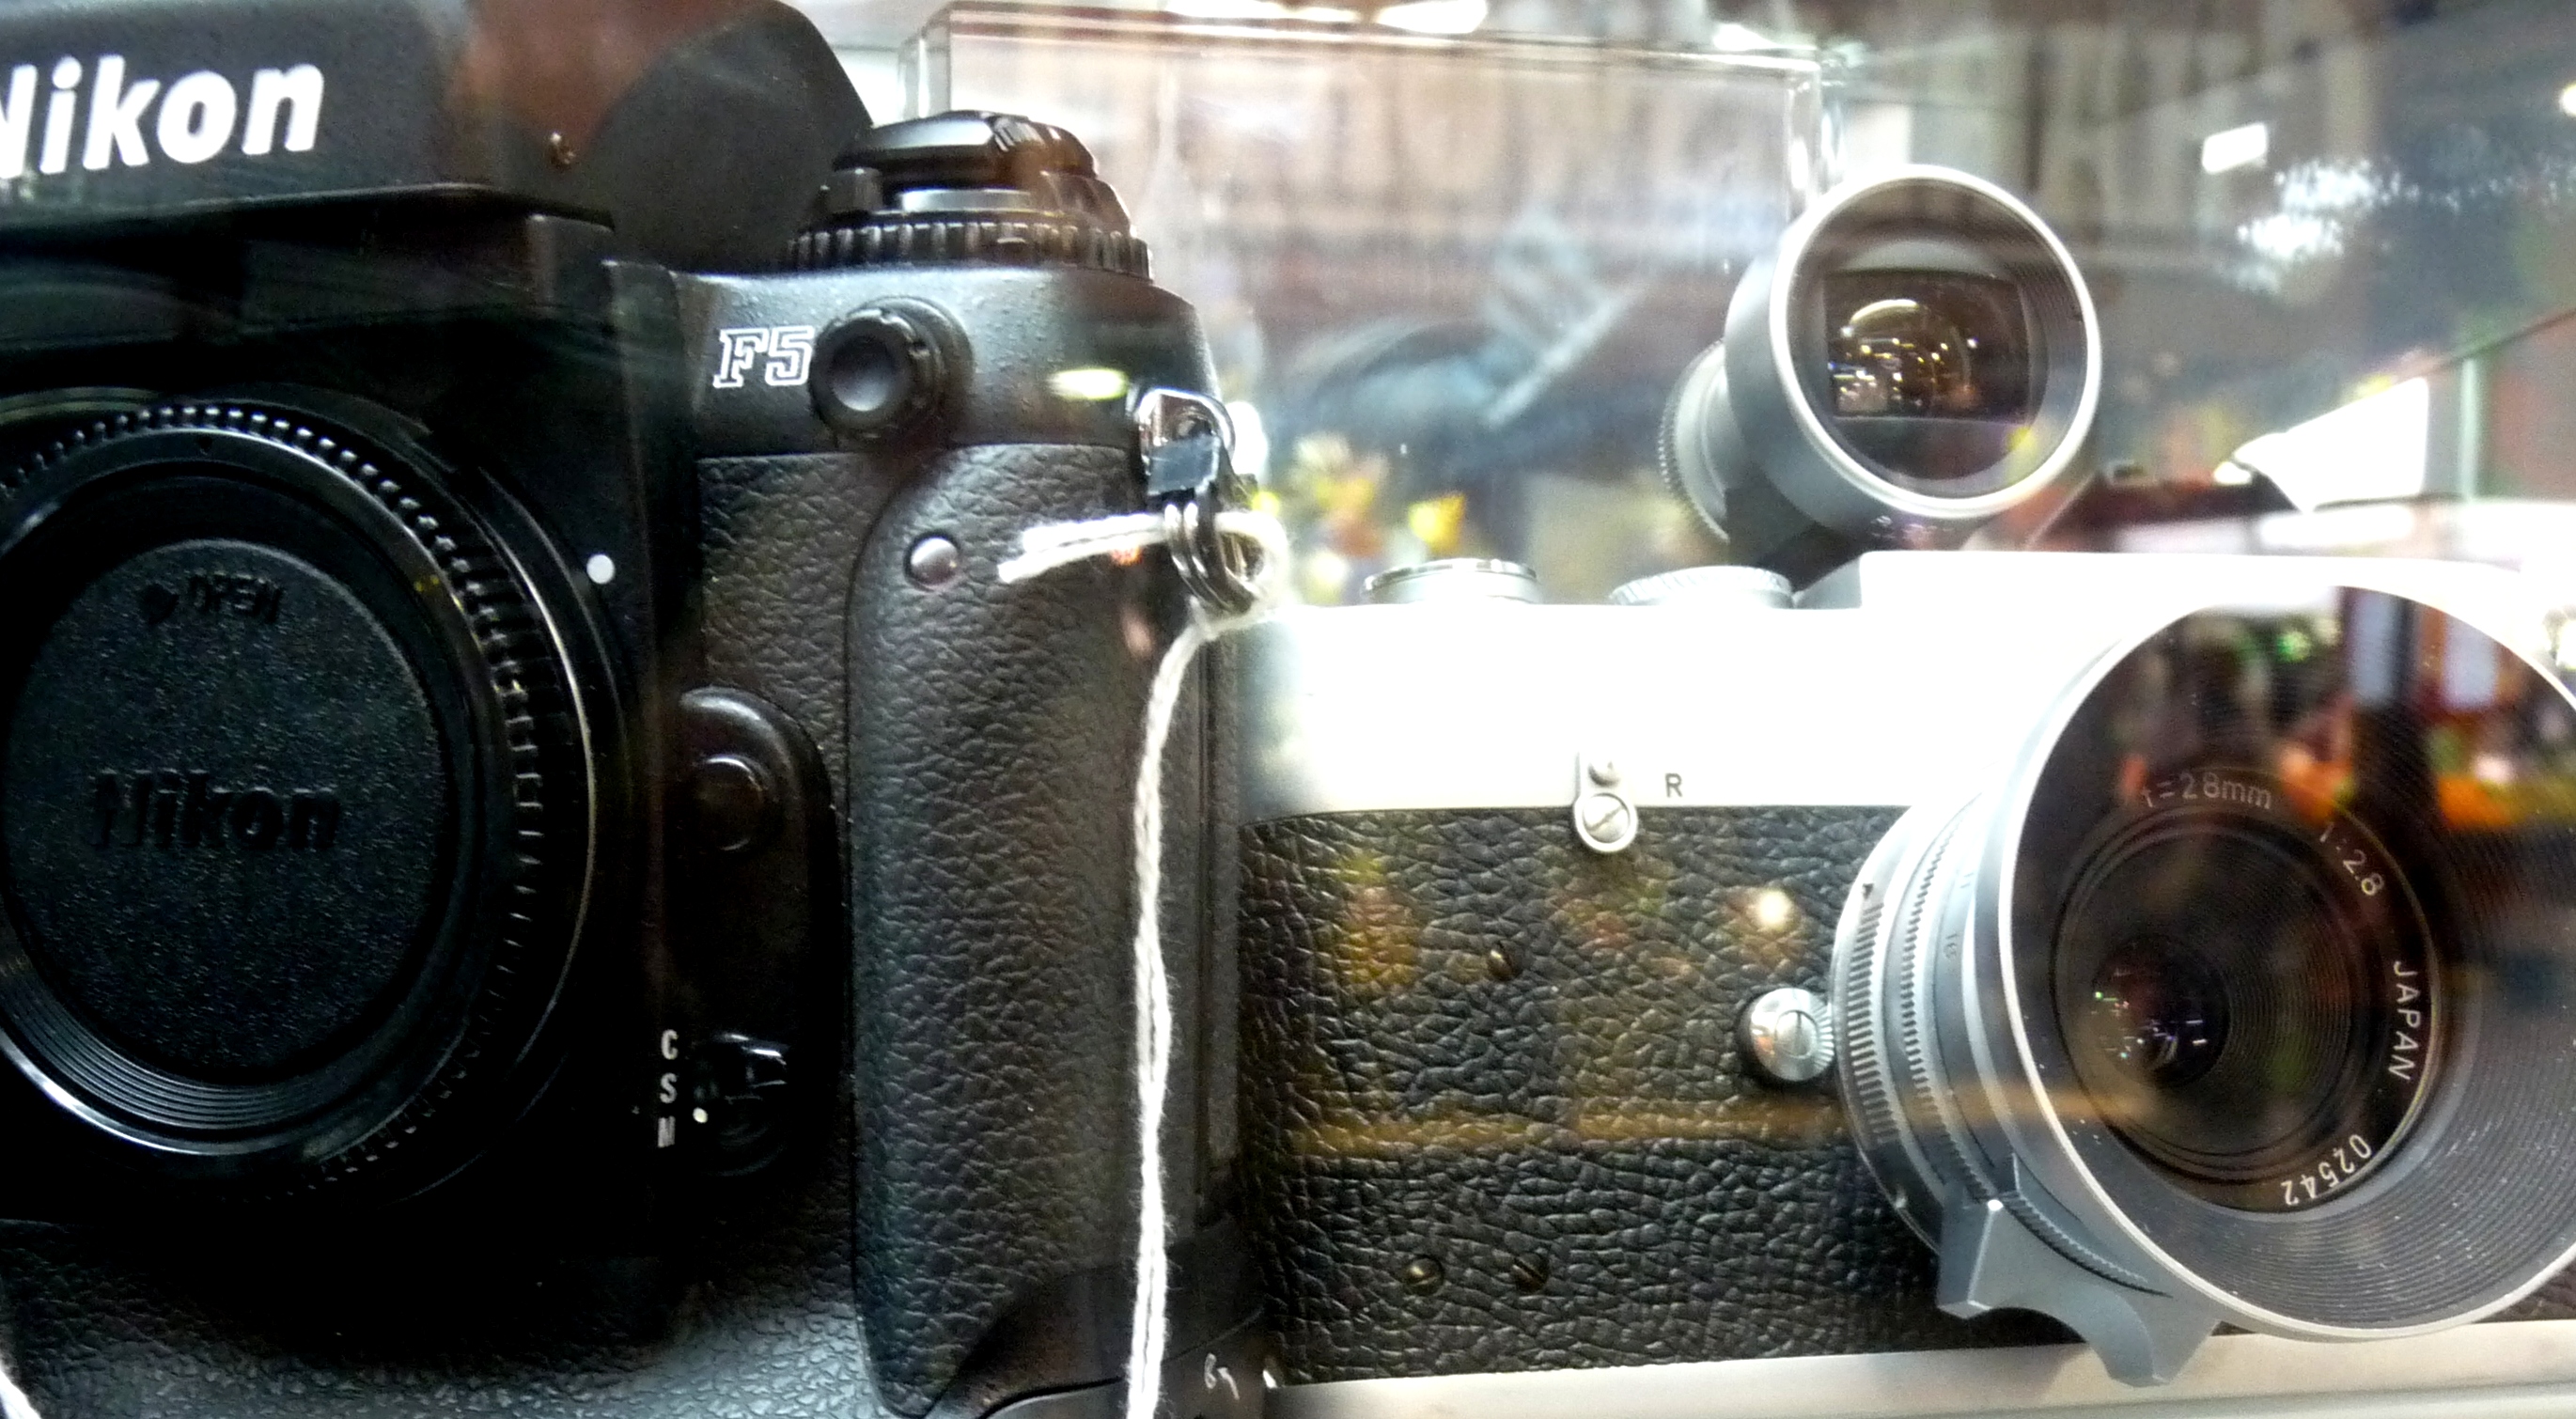
car, camera, reflection, vehicle, lens, market, nikon, reflex camera, colour, digital camera, picture, adelaide, camera lens, leica, dailyshoot, digital slr, single lens reflex camera, cameras optics